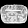
Label: Bag